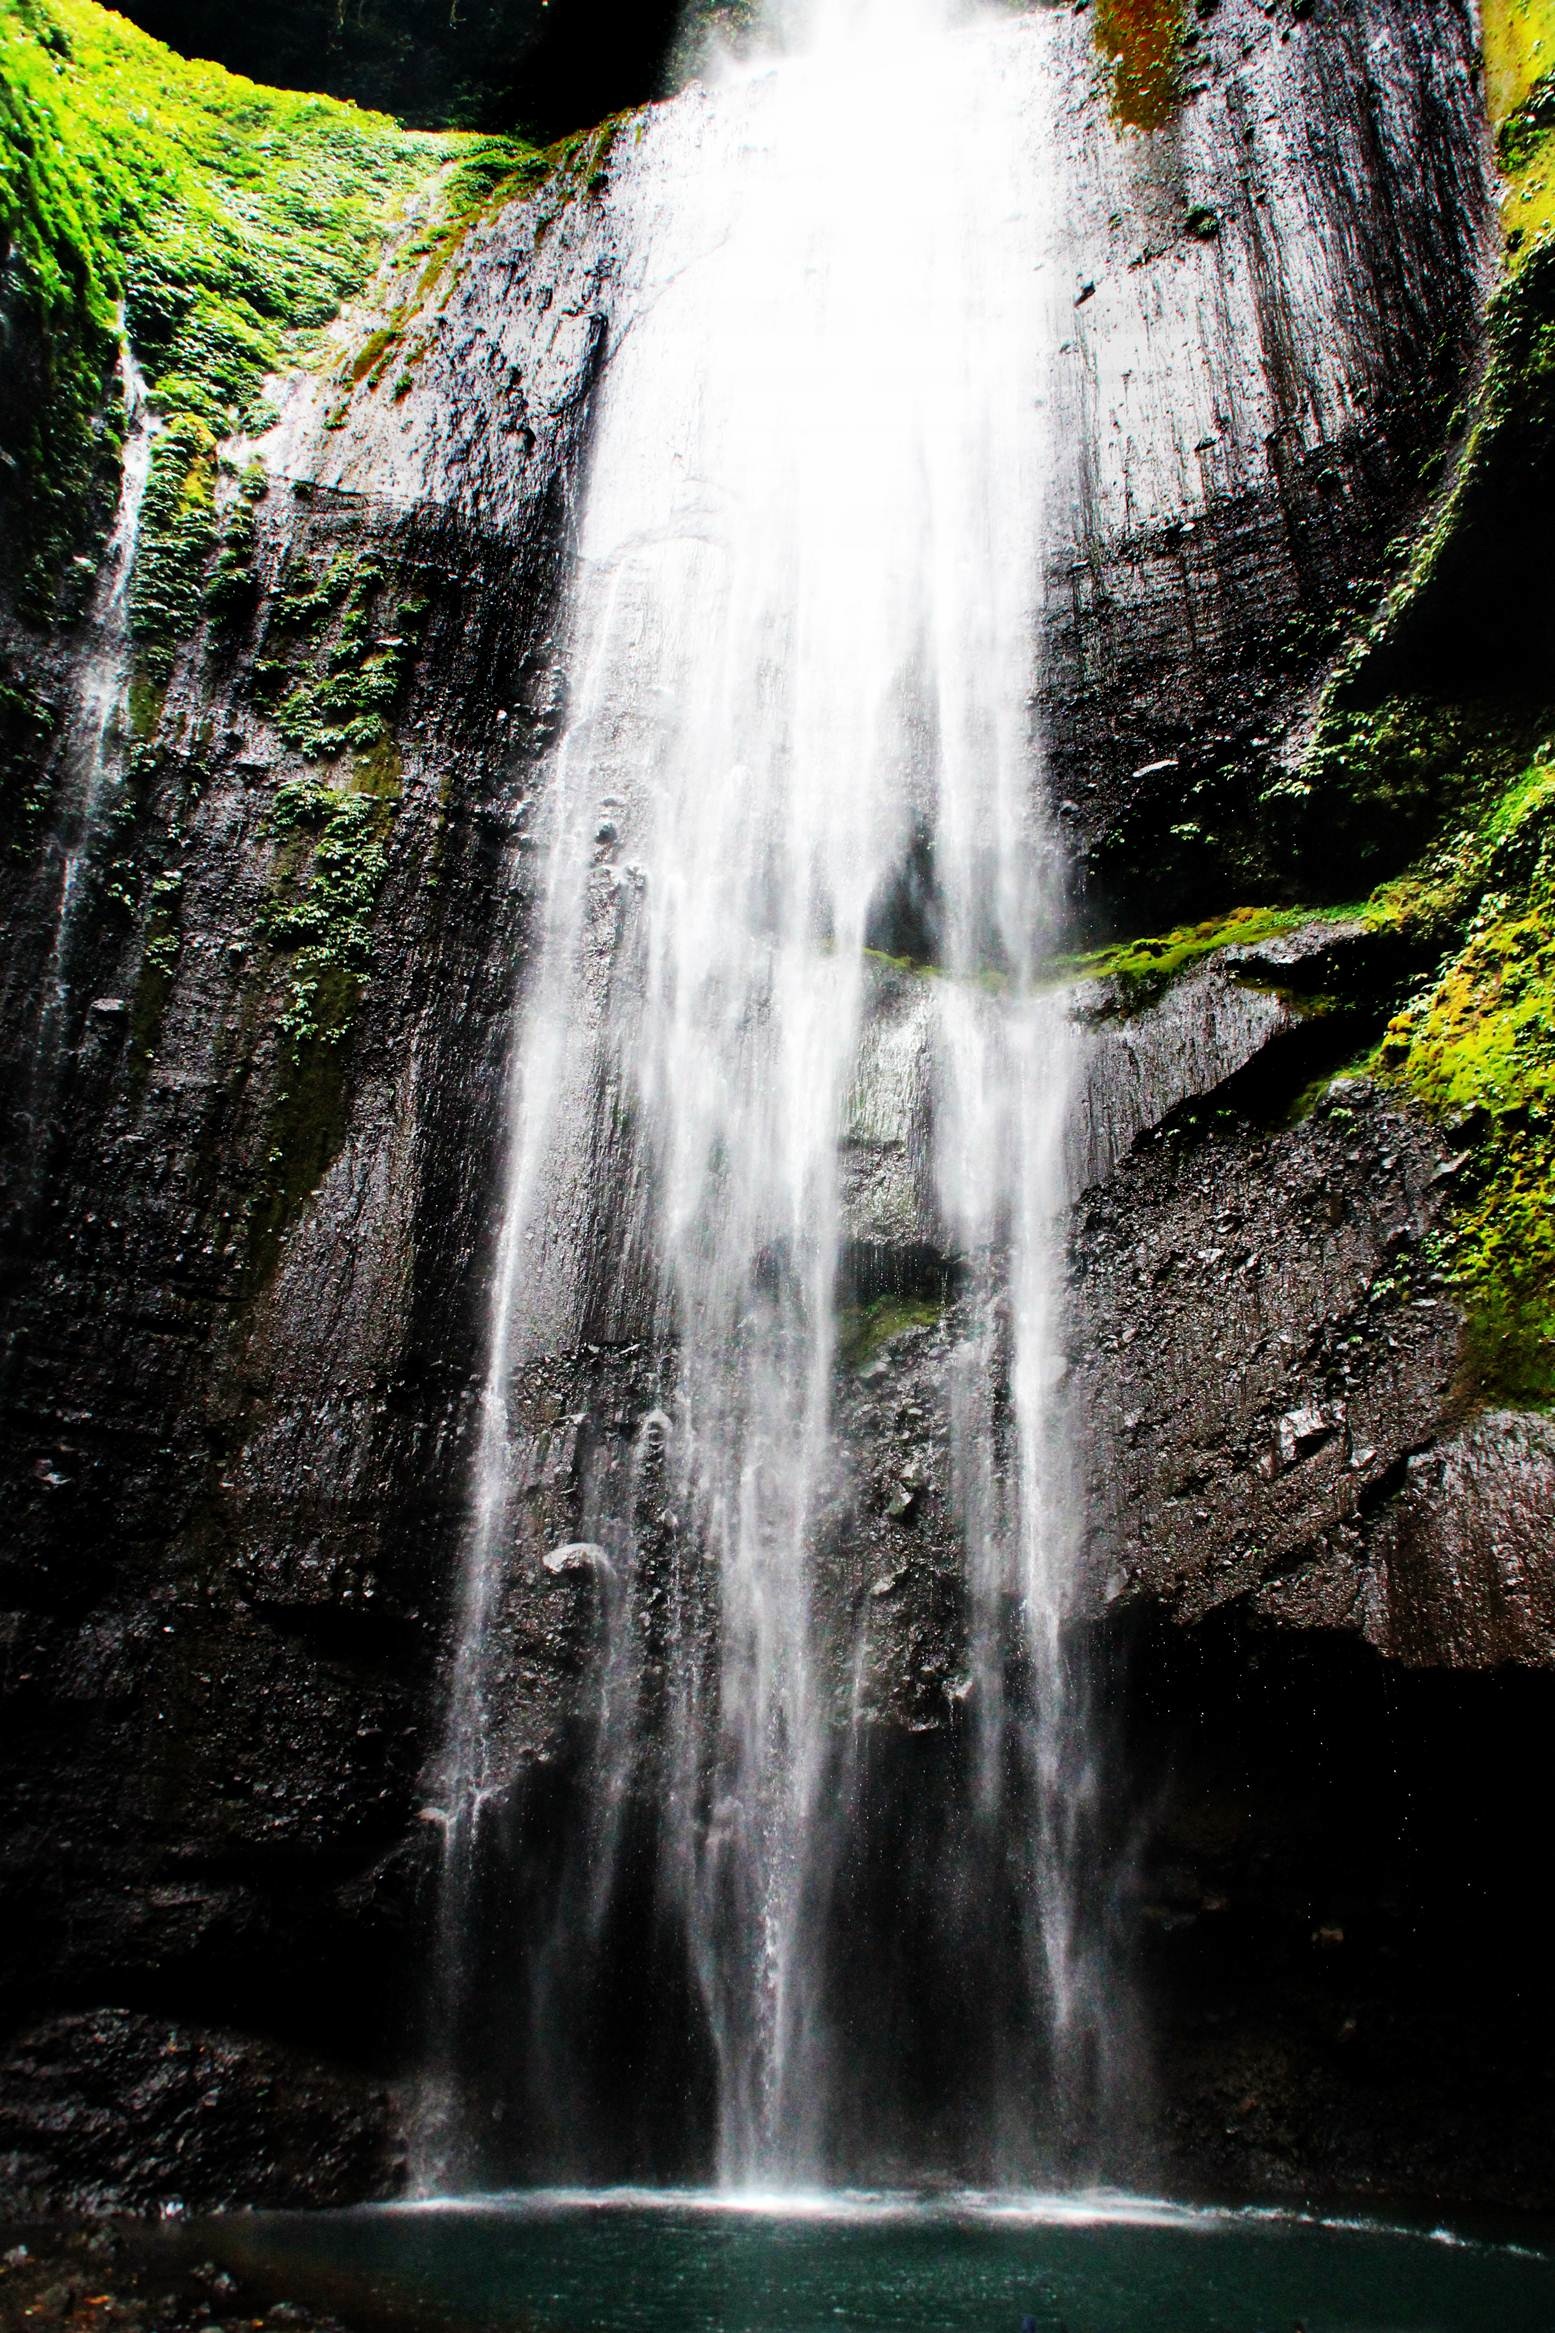
water, nature, waterfall, stream, autumn, body of water, wasserfall, water feature, watercourse